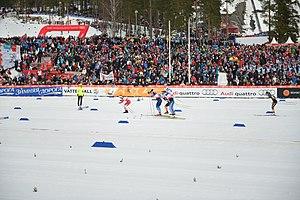
Célia Aymonier, née le 5 août 1991 à Pontarlier, est une fondeuse et biathlète française. Médaillée d'argent en ski de fond aux championnats du monde des moins de 23 ans, elle compte à son palmarès une médaille de bronze en biathlon avec le relais féminin, obtenue lors des championnats du monde 2017. Elle prend sa retraite sportive à 28 ans, à l'issue de la saison 2019-2020.